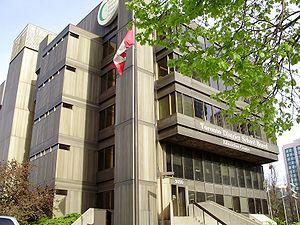
TDSB Education Centre - Le siège du Conseil scolaire du district de Toronto, 5050 rue Yonge 中文: TDSB Education Centre - 多倫多教育局的总部
Toronto est la ville la plus peuplée du Canada et la capitale de la province de l'Ontario. Elle se situe dans le Sud-Est du Canada, sur la rive nord-ouest du lac Ontario. Selon le recensement de 2016, Toronto compte plus de 2,7 millions d'habitants, faisant d'elle la quatrième ville la plus peuplée en Amérique du Nord. Son aire métropolitaine compte 5,9 millions d'habitants, et la mégalopole du Golden Horseshoe, dont elle est le cœur, plus de 8,7 millions d'habitants en 2011, soit le quart de la population canadienne. Ville mondiale, Toronto est le centre bancaire, financier, commercial et artistique du Canada anglophone, et l'une des villes les plus multiculturelles et cosmopolites au monde.
North York est la partie de la ville canadienne de Toronto qui se trouve au nord du centre-ville, et entre Etobicoke et Scarborough. Une ville indépendante dans le passé, North York a été fusionnée en 1998. Son maire, Mel Lastman est devenu le maire de la « nouvelle » ville de Toronto. Actuellement, la population du quartier est d'environ 650 000 habitants.